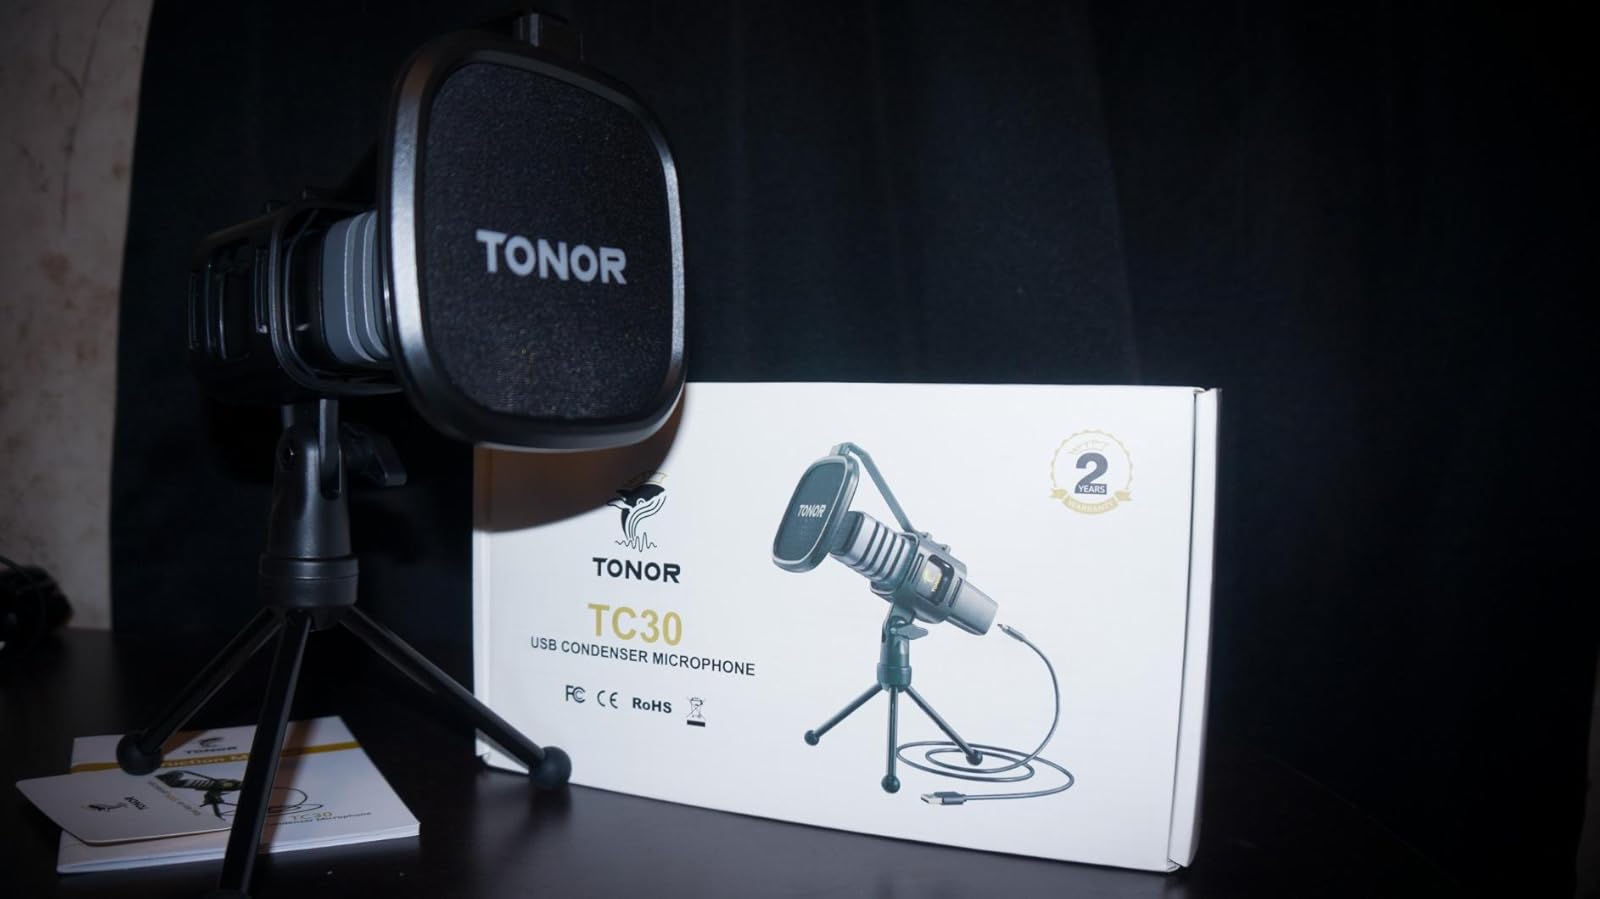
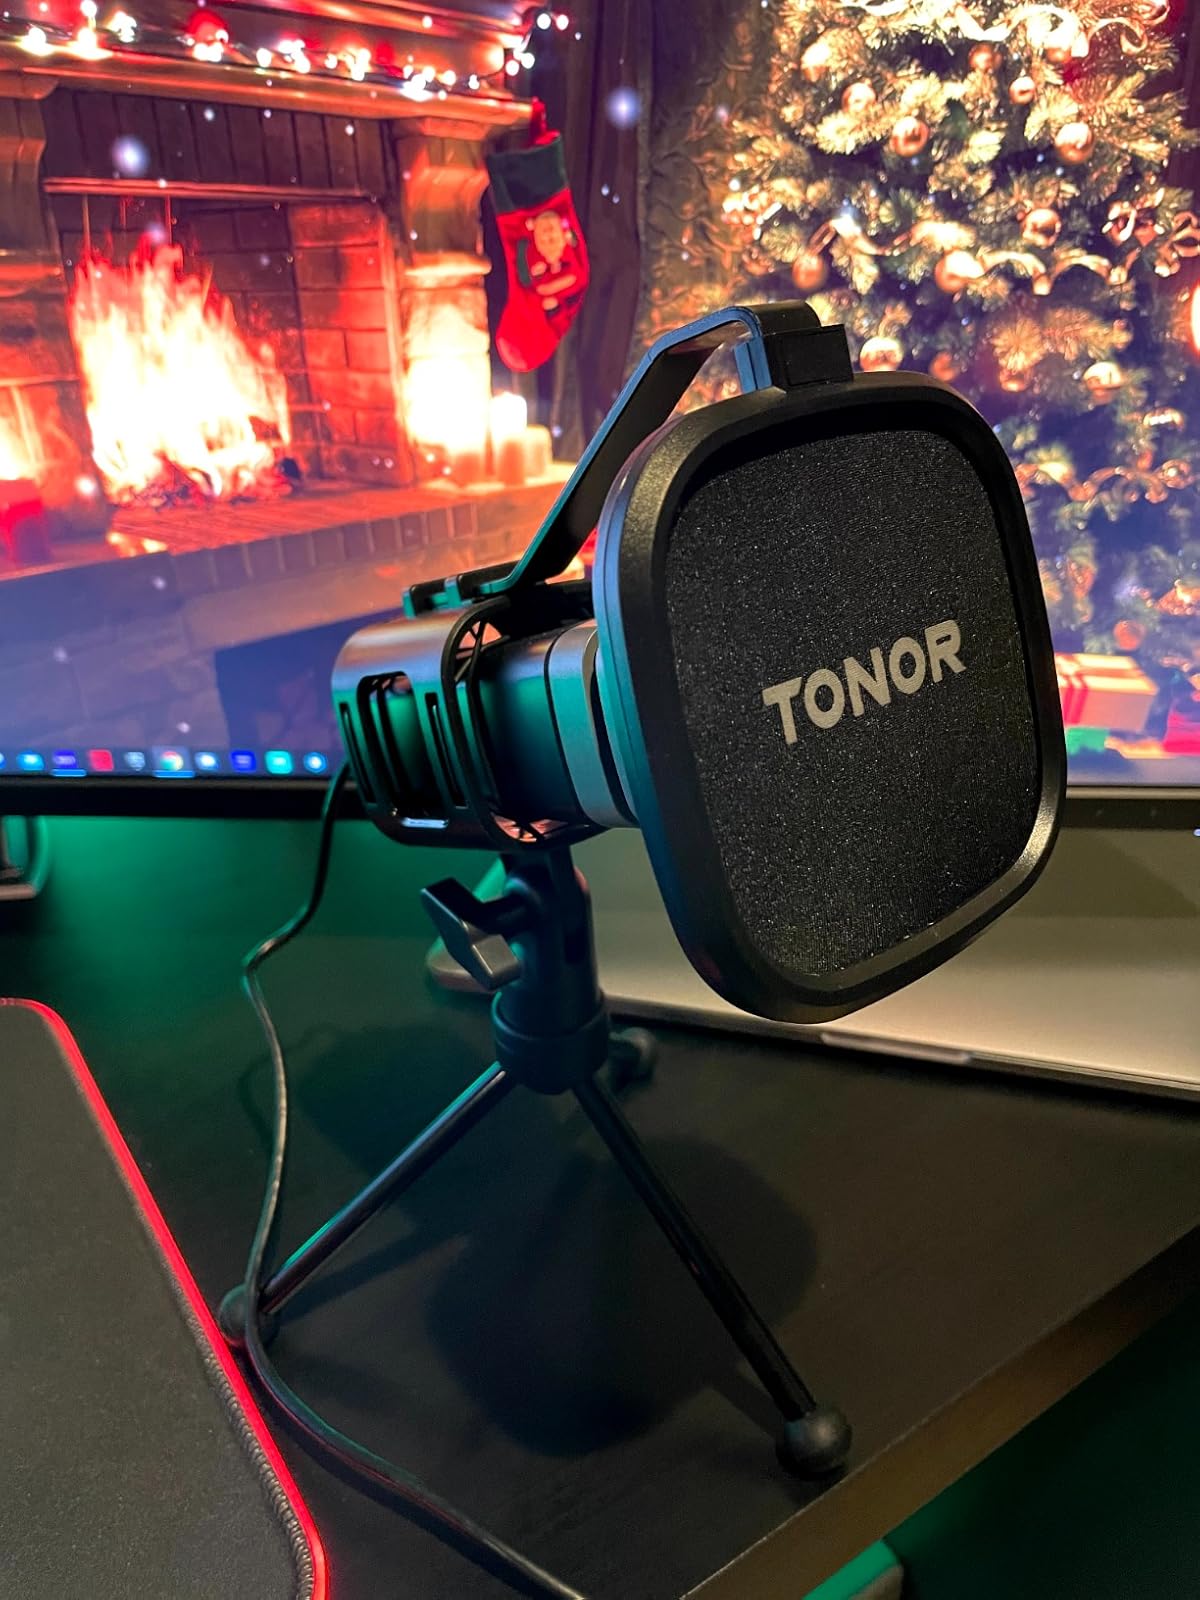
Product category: microphone
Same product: yes